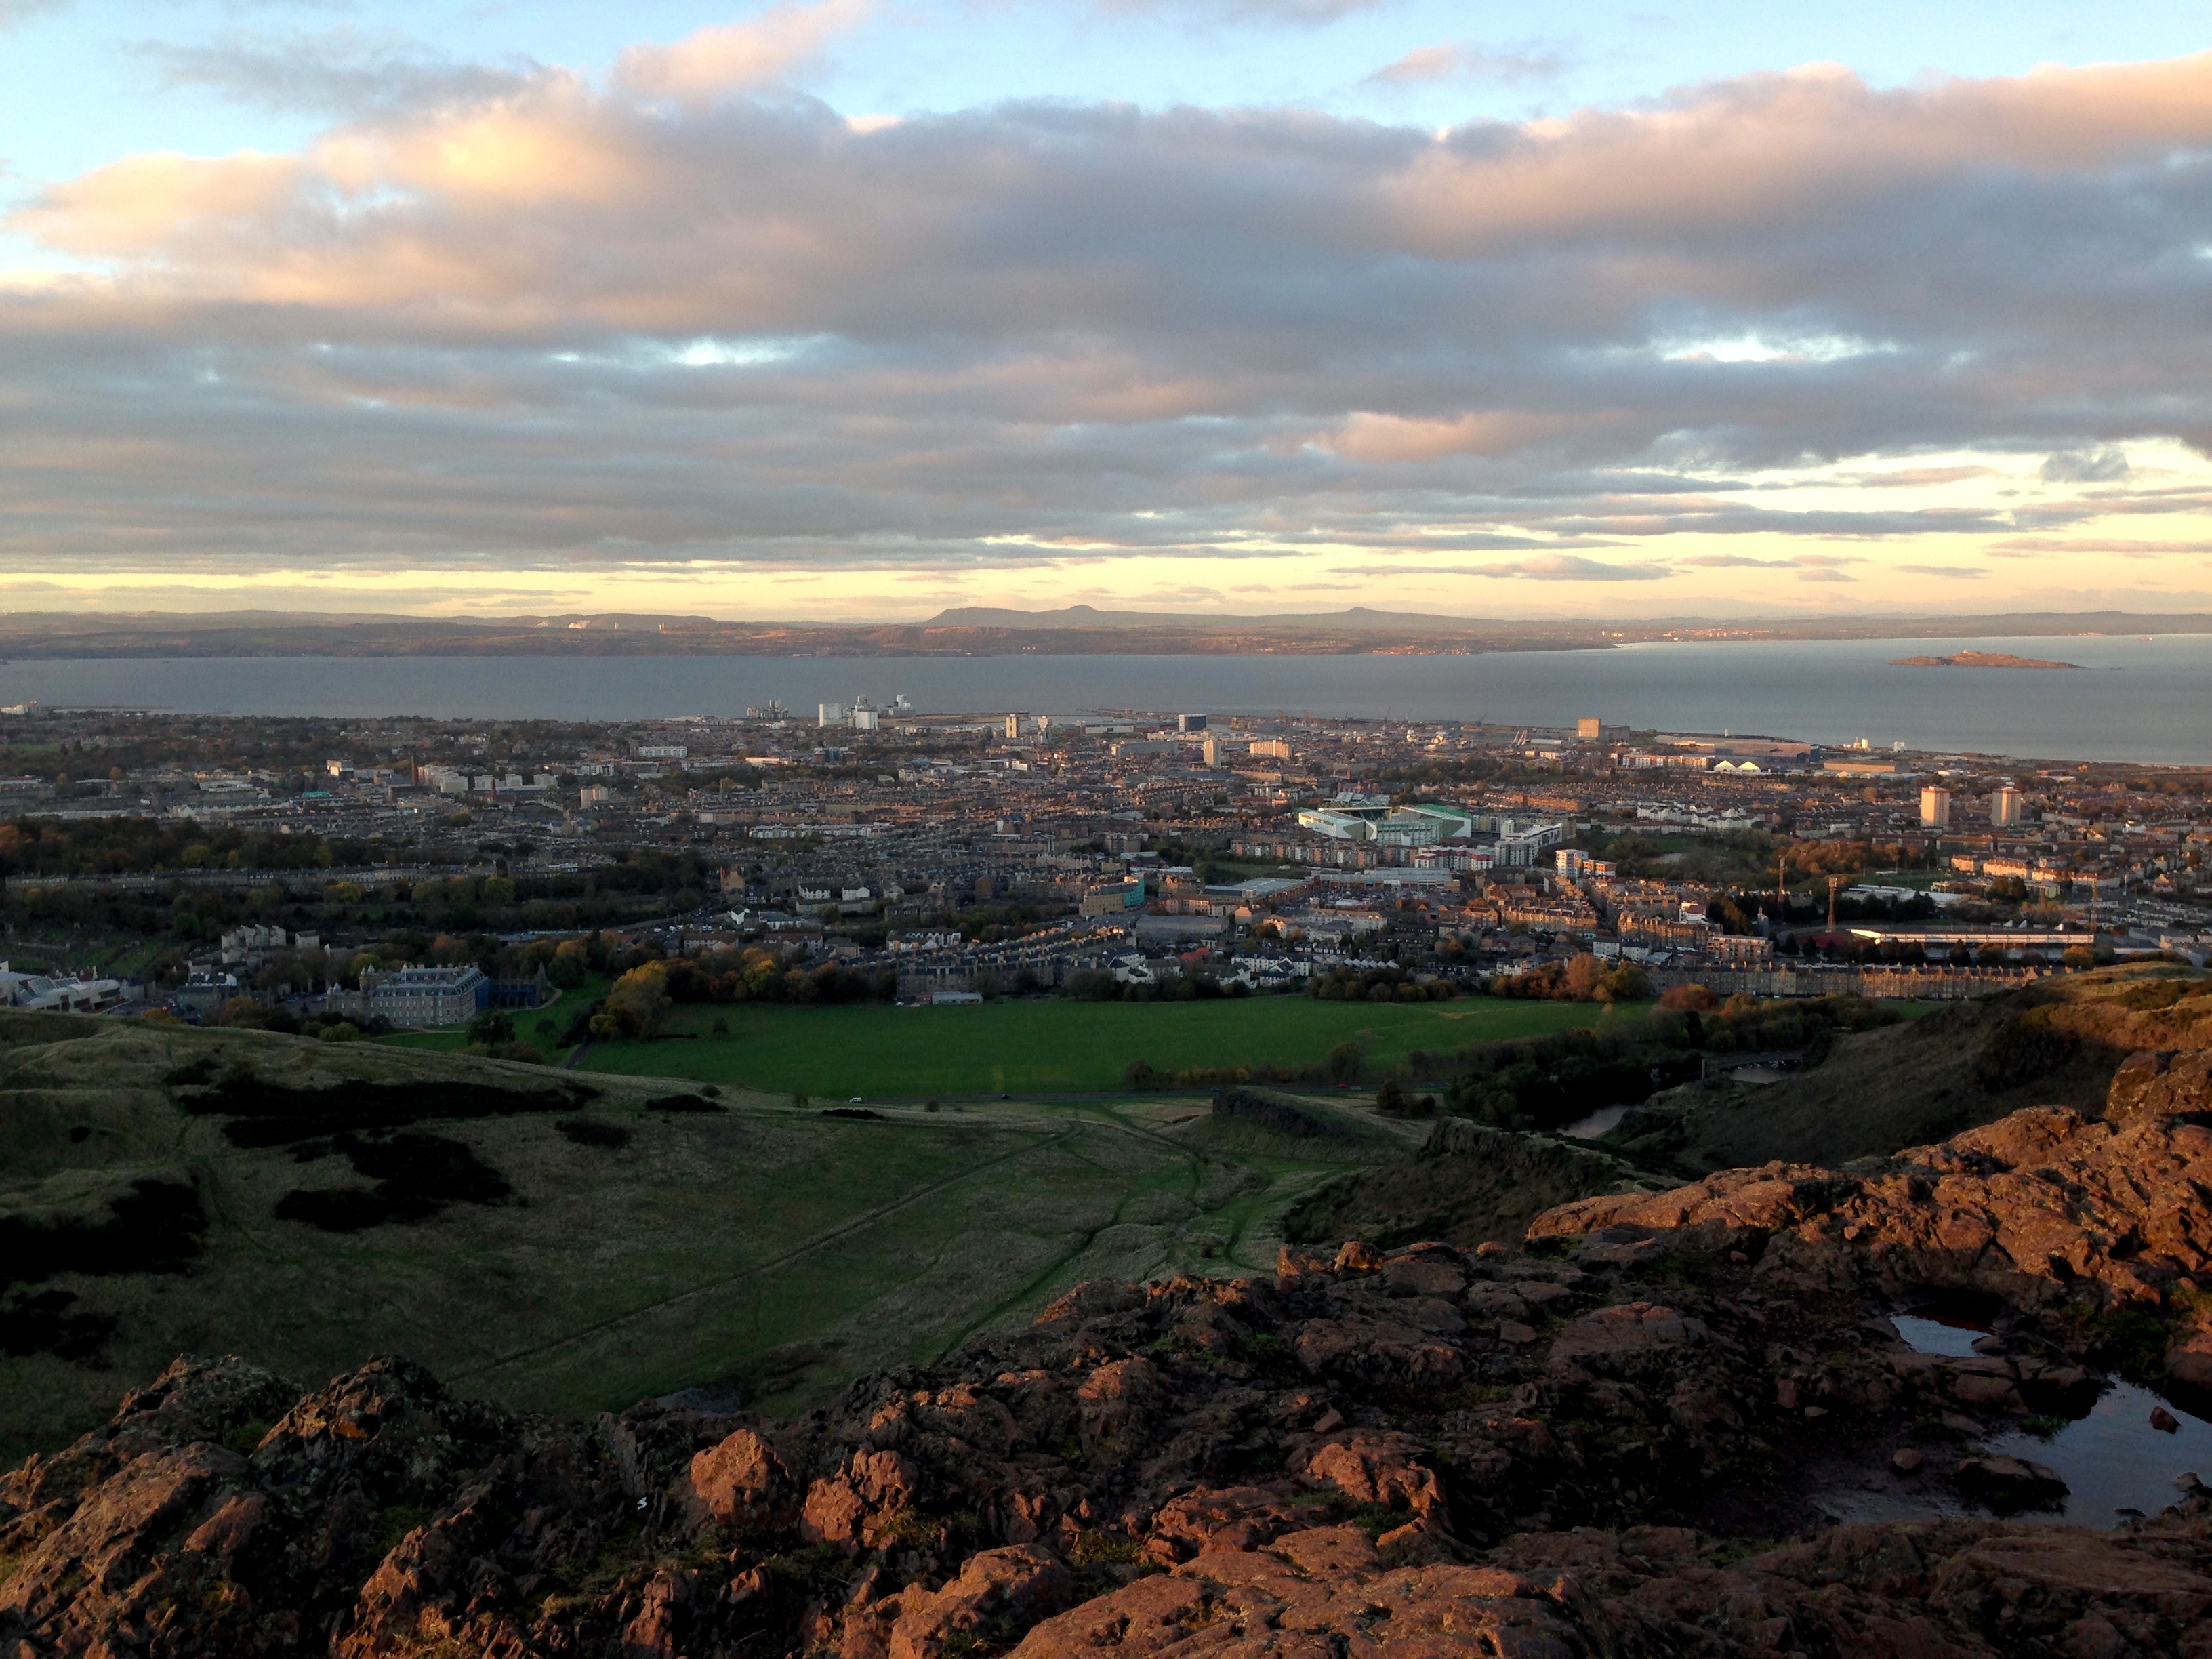
beach, landscape, sea, coast, ocean, horizon, cloud, sunrise, sunset, skyline, morning, hill, shore, dawn, cityscape, panorama, dusk, evening, bay, terrain, cool image, cape, aerial photography, geographical feature, atmosphere of earth